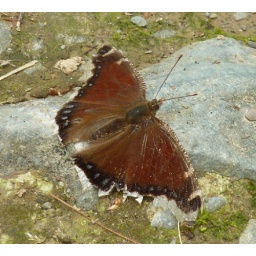
Brownish red wings, black streak on ends with light blue spots. Spotted June 2010 in Windsor Junction